Abney Park (band)

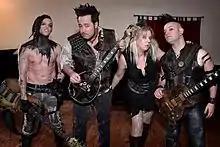
Abney Park Band in Torrance California on February 25, 2017

Abney Park is a steampunk band based in Seattle. The band is named after an iconic gothic cemetery, the Abney Park Cemetery in London where Robert Brown, the founder of the band, lived and studied for a period in 1988. Formerly a goth band, Abney Park has transformed their look and sound and has been called the "quintessential spokespeople for the steampunk subculture."